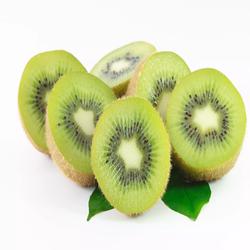
Label: Kiwi